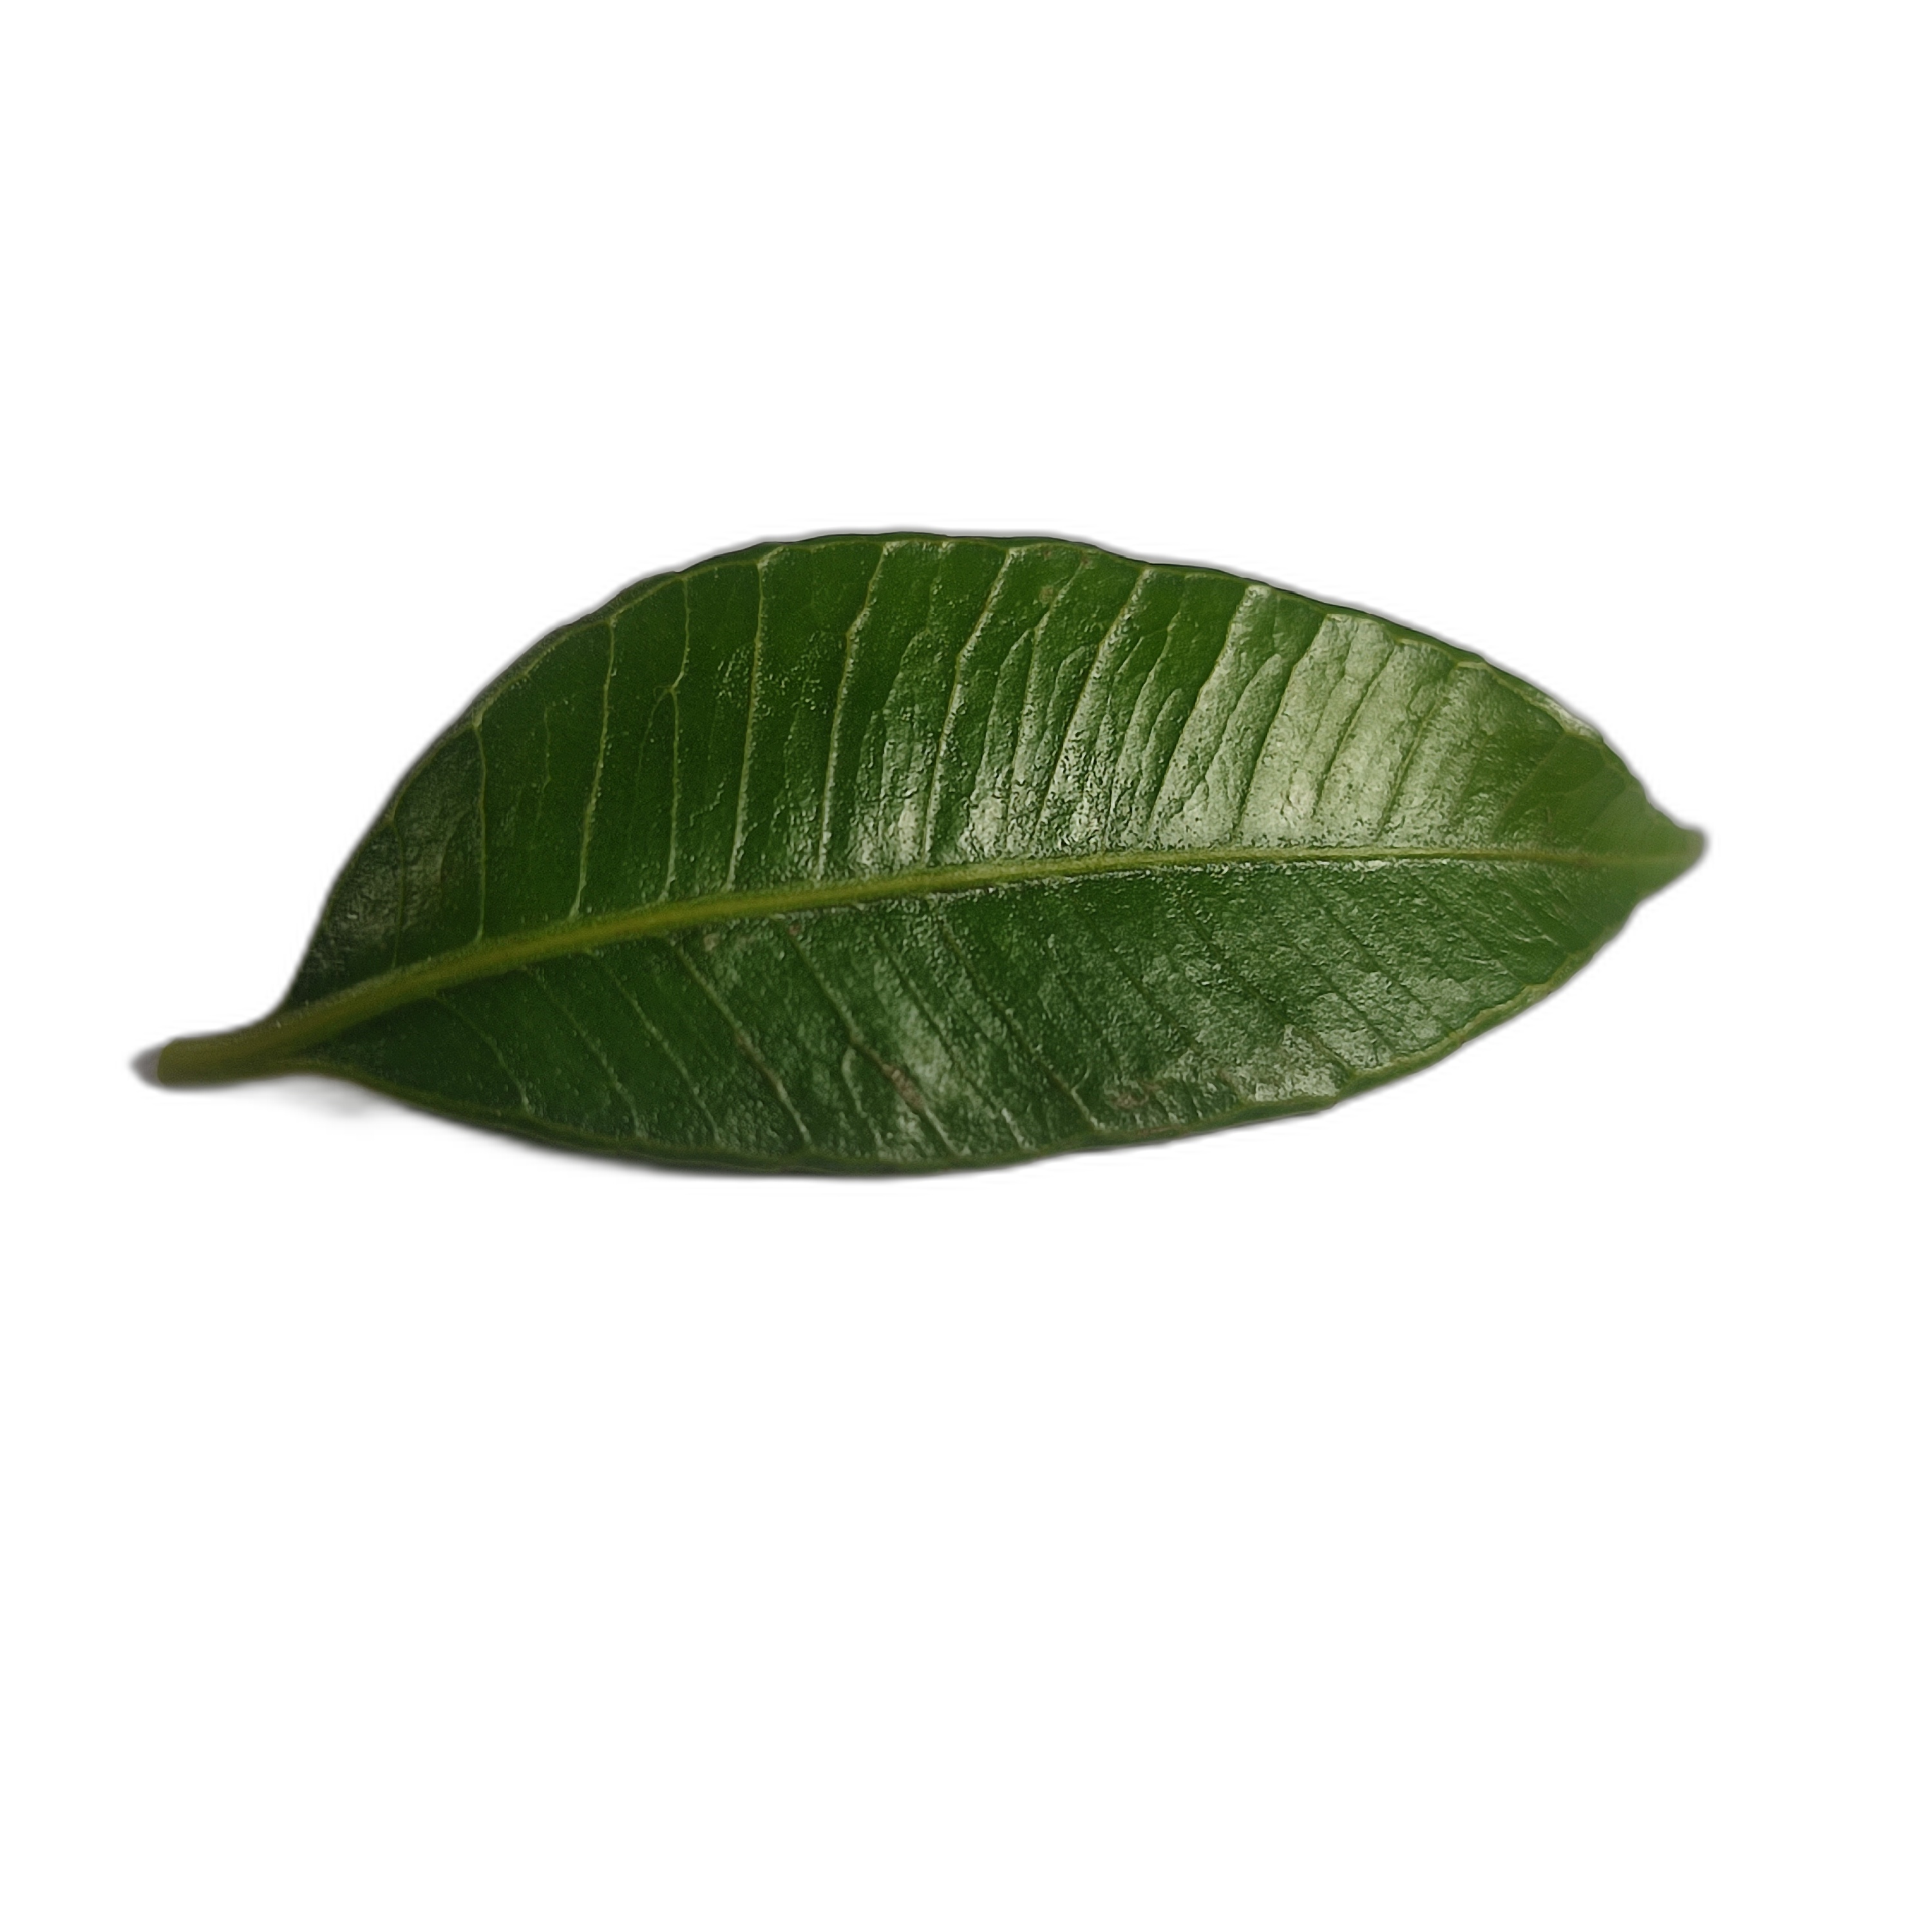
Label: healthy